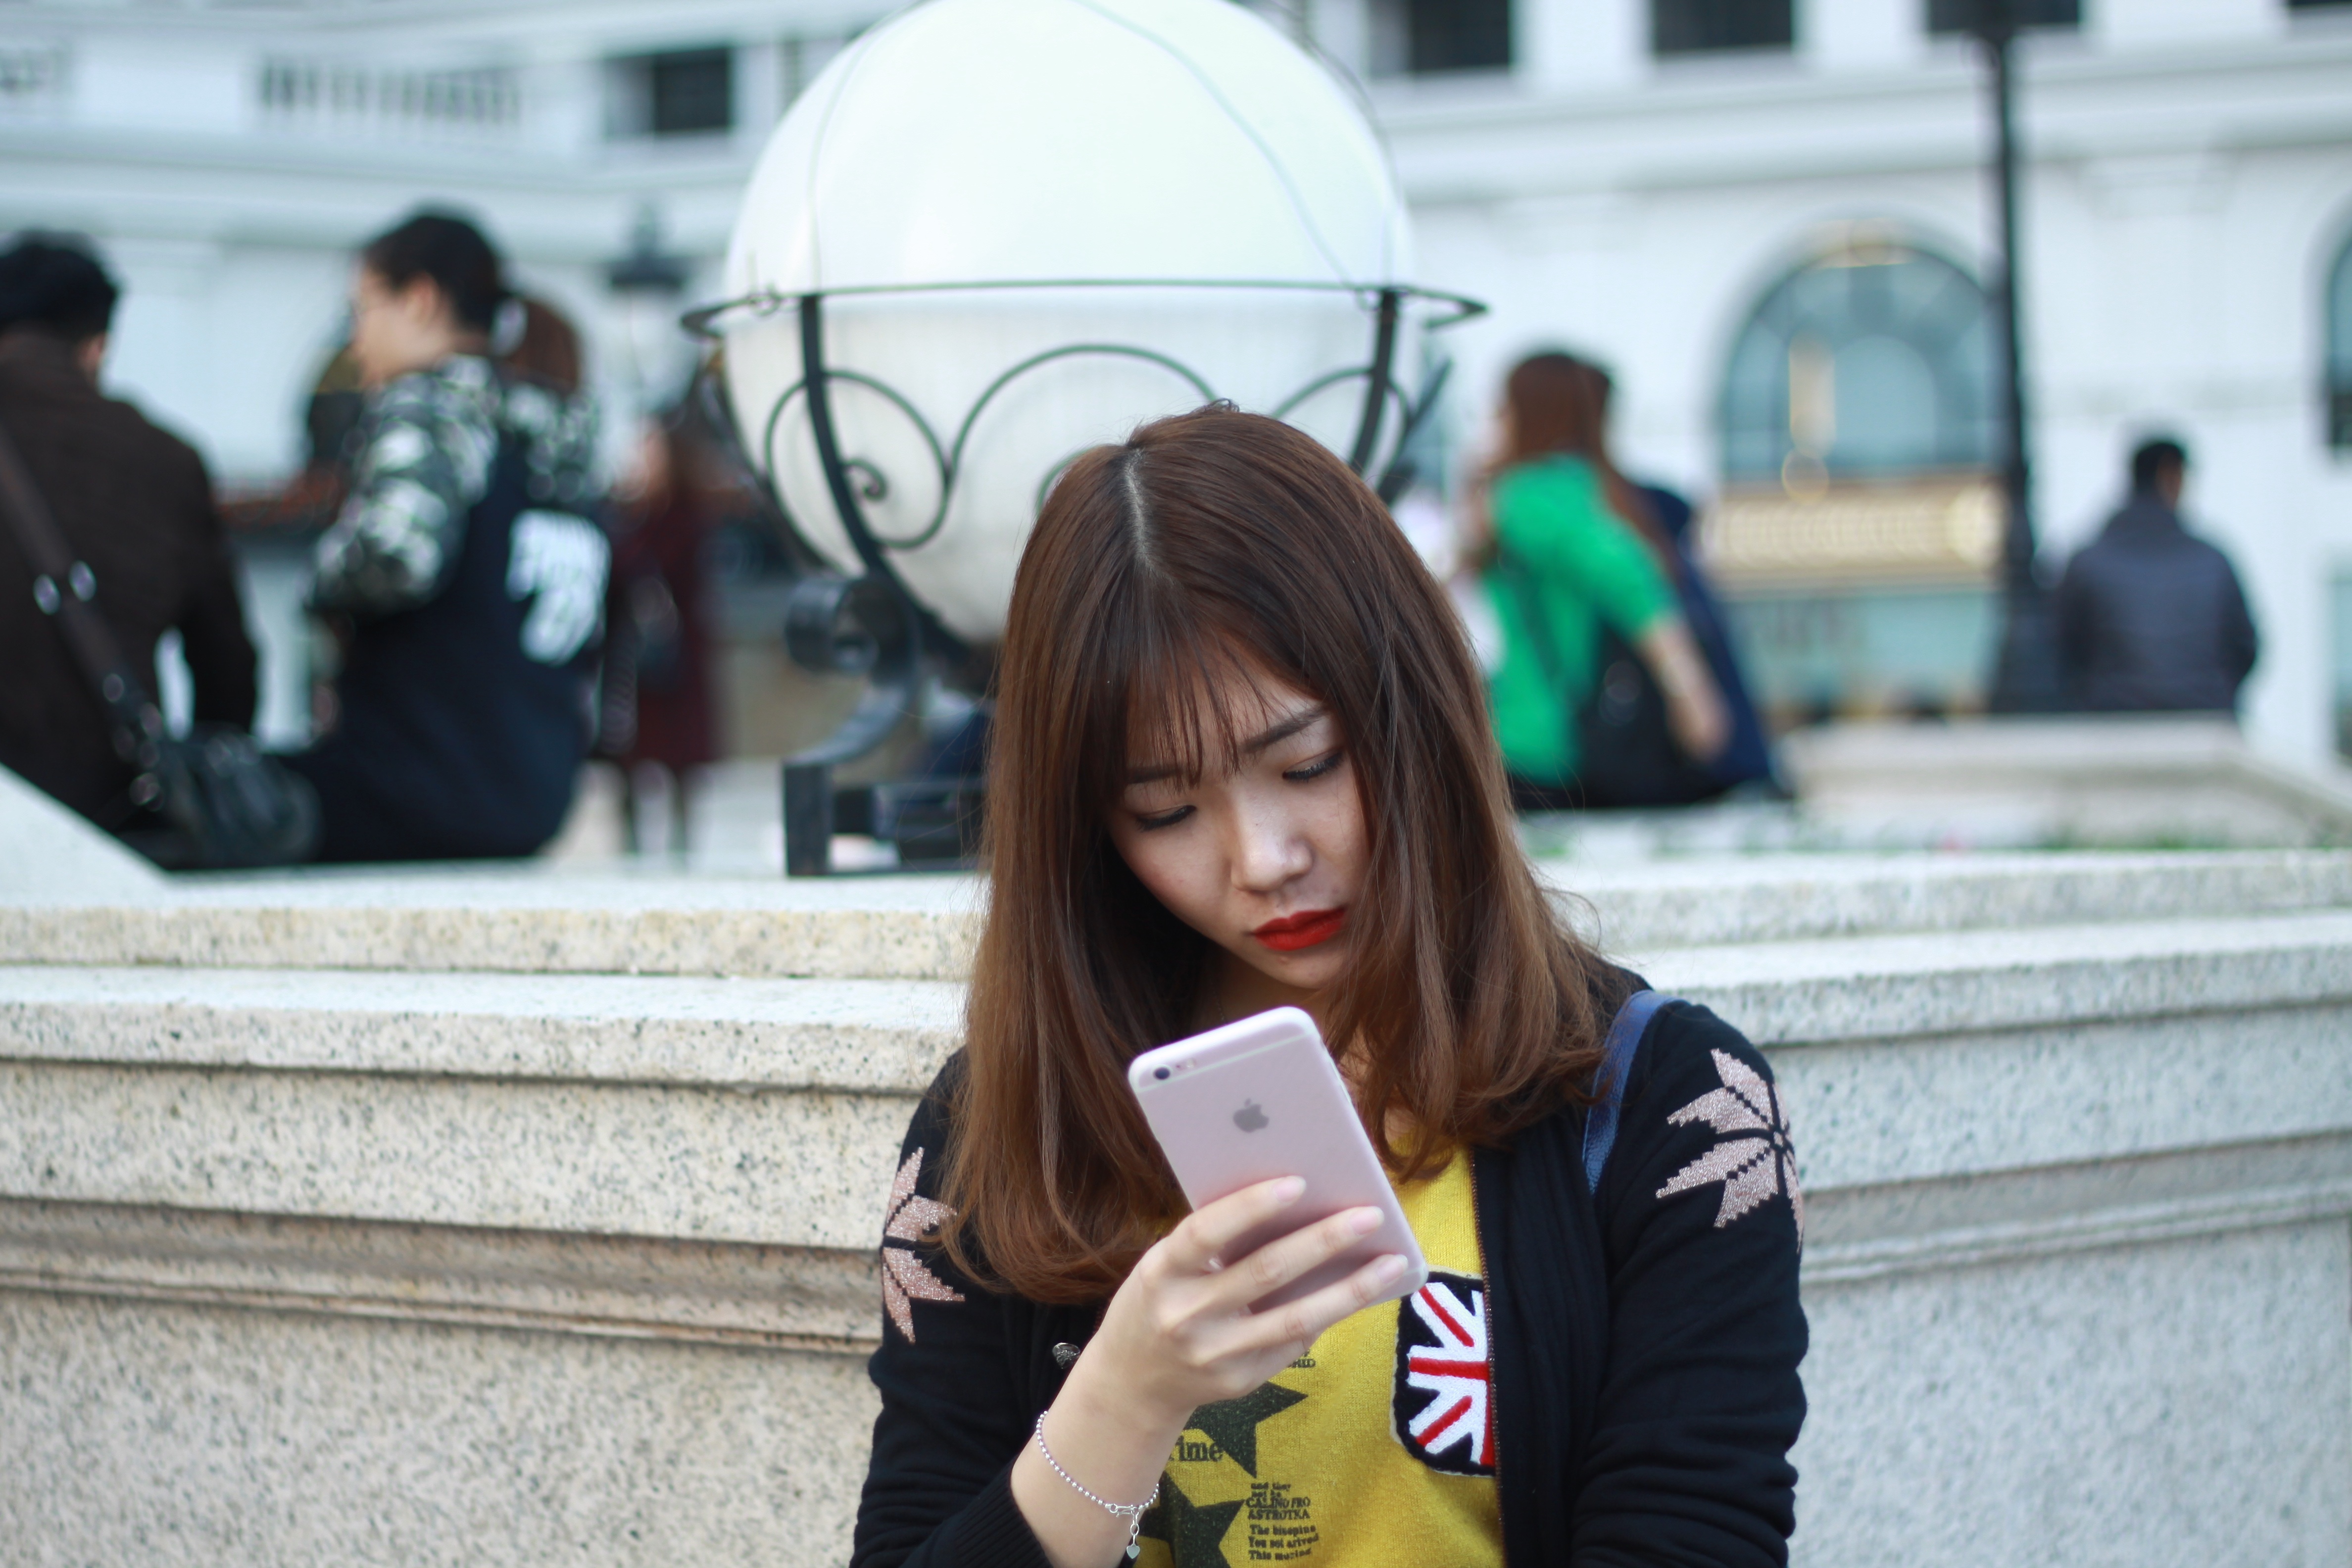
smartphone, mobile, screen, person, winter, people, girl, woman, technology, road, white, street, female, internet, young, touch, phone, communication, business, lifestyle, holding, modern, headgear, smile, product, fun, happy, women, text, cap, message, texting, snapshot, smart, using